Skinakas Observatory

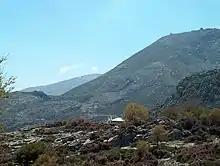
View from afar.

Skinakas Observatory is the most productive in research results in Greece. By the end of 2024 data from its telescopes have contributed to 293 refereed publications. In addition, observations from the Observatory had been used to complete 15 PhD dissertations.